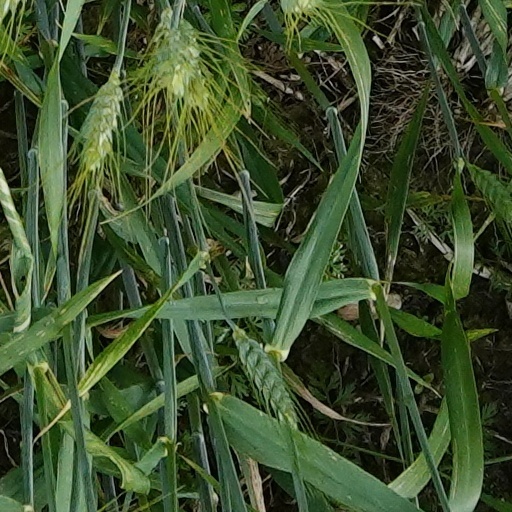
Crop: wheat